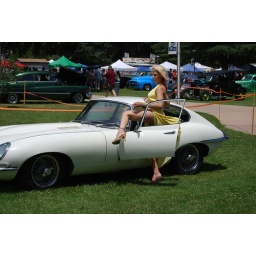
This girl was posing by this car at the car &amp;quot;Graffiti Festival&amp;quot;